Willgodt Theophil Odhner

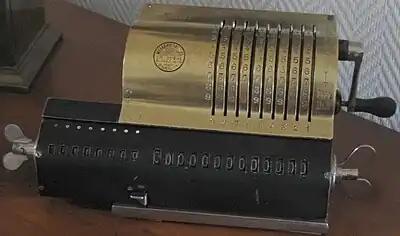
An early machine built by W.T. Odhner in St. Petersburg before 1900

In 1871 he married Alma Skånberg, the daughter of Fredrik Skånberg, a Nobel coworker. They had seven children. Unfortunately Emilia, their second child, died at age 2 in 1877, the same year Alma, their third child was born.